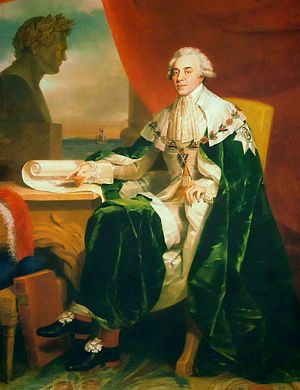
Nikolaj Petrovitj Rumjantsev
Nikolaj Petrovitj Rumjantsev
Grev Nikolaj Petrovitj Rumjantsev var en russisk statsmand og mæcen for kunst og videnskab. Han var søn af den kendte russiske hærfører Pjotr Aleksandrovitj Rumjantsev.